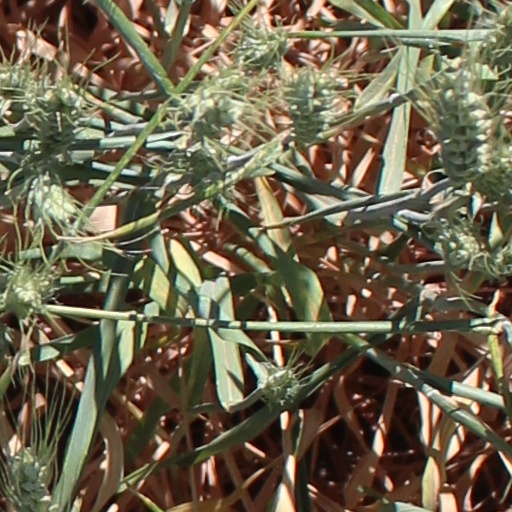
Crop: wheat